Swimming (band)

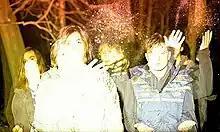

Swimming was an English art rock band formed in Nottingham, England, known for their genre-straddling output that unites a fluid and experimental sonic approach into a sound which is uniformly uplifting. They have releases on their own Colourschool Records, EVR Records and Tummy Touch Records.